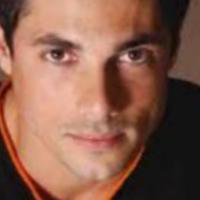
Age group: age 21-30